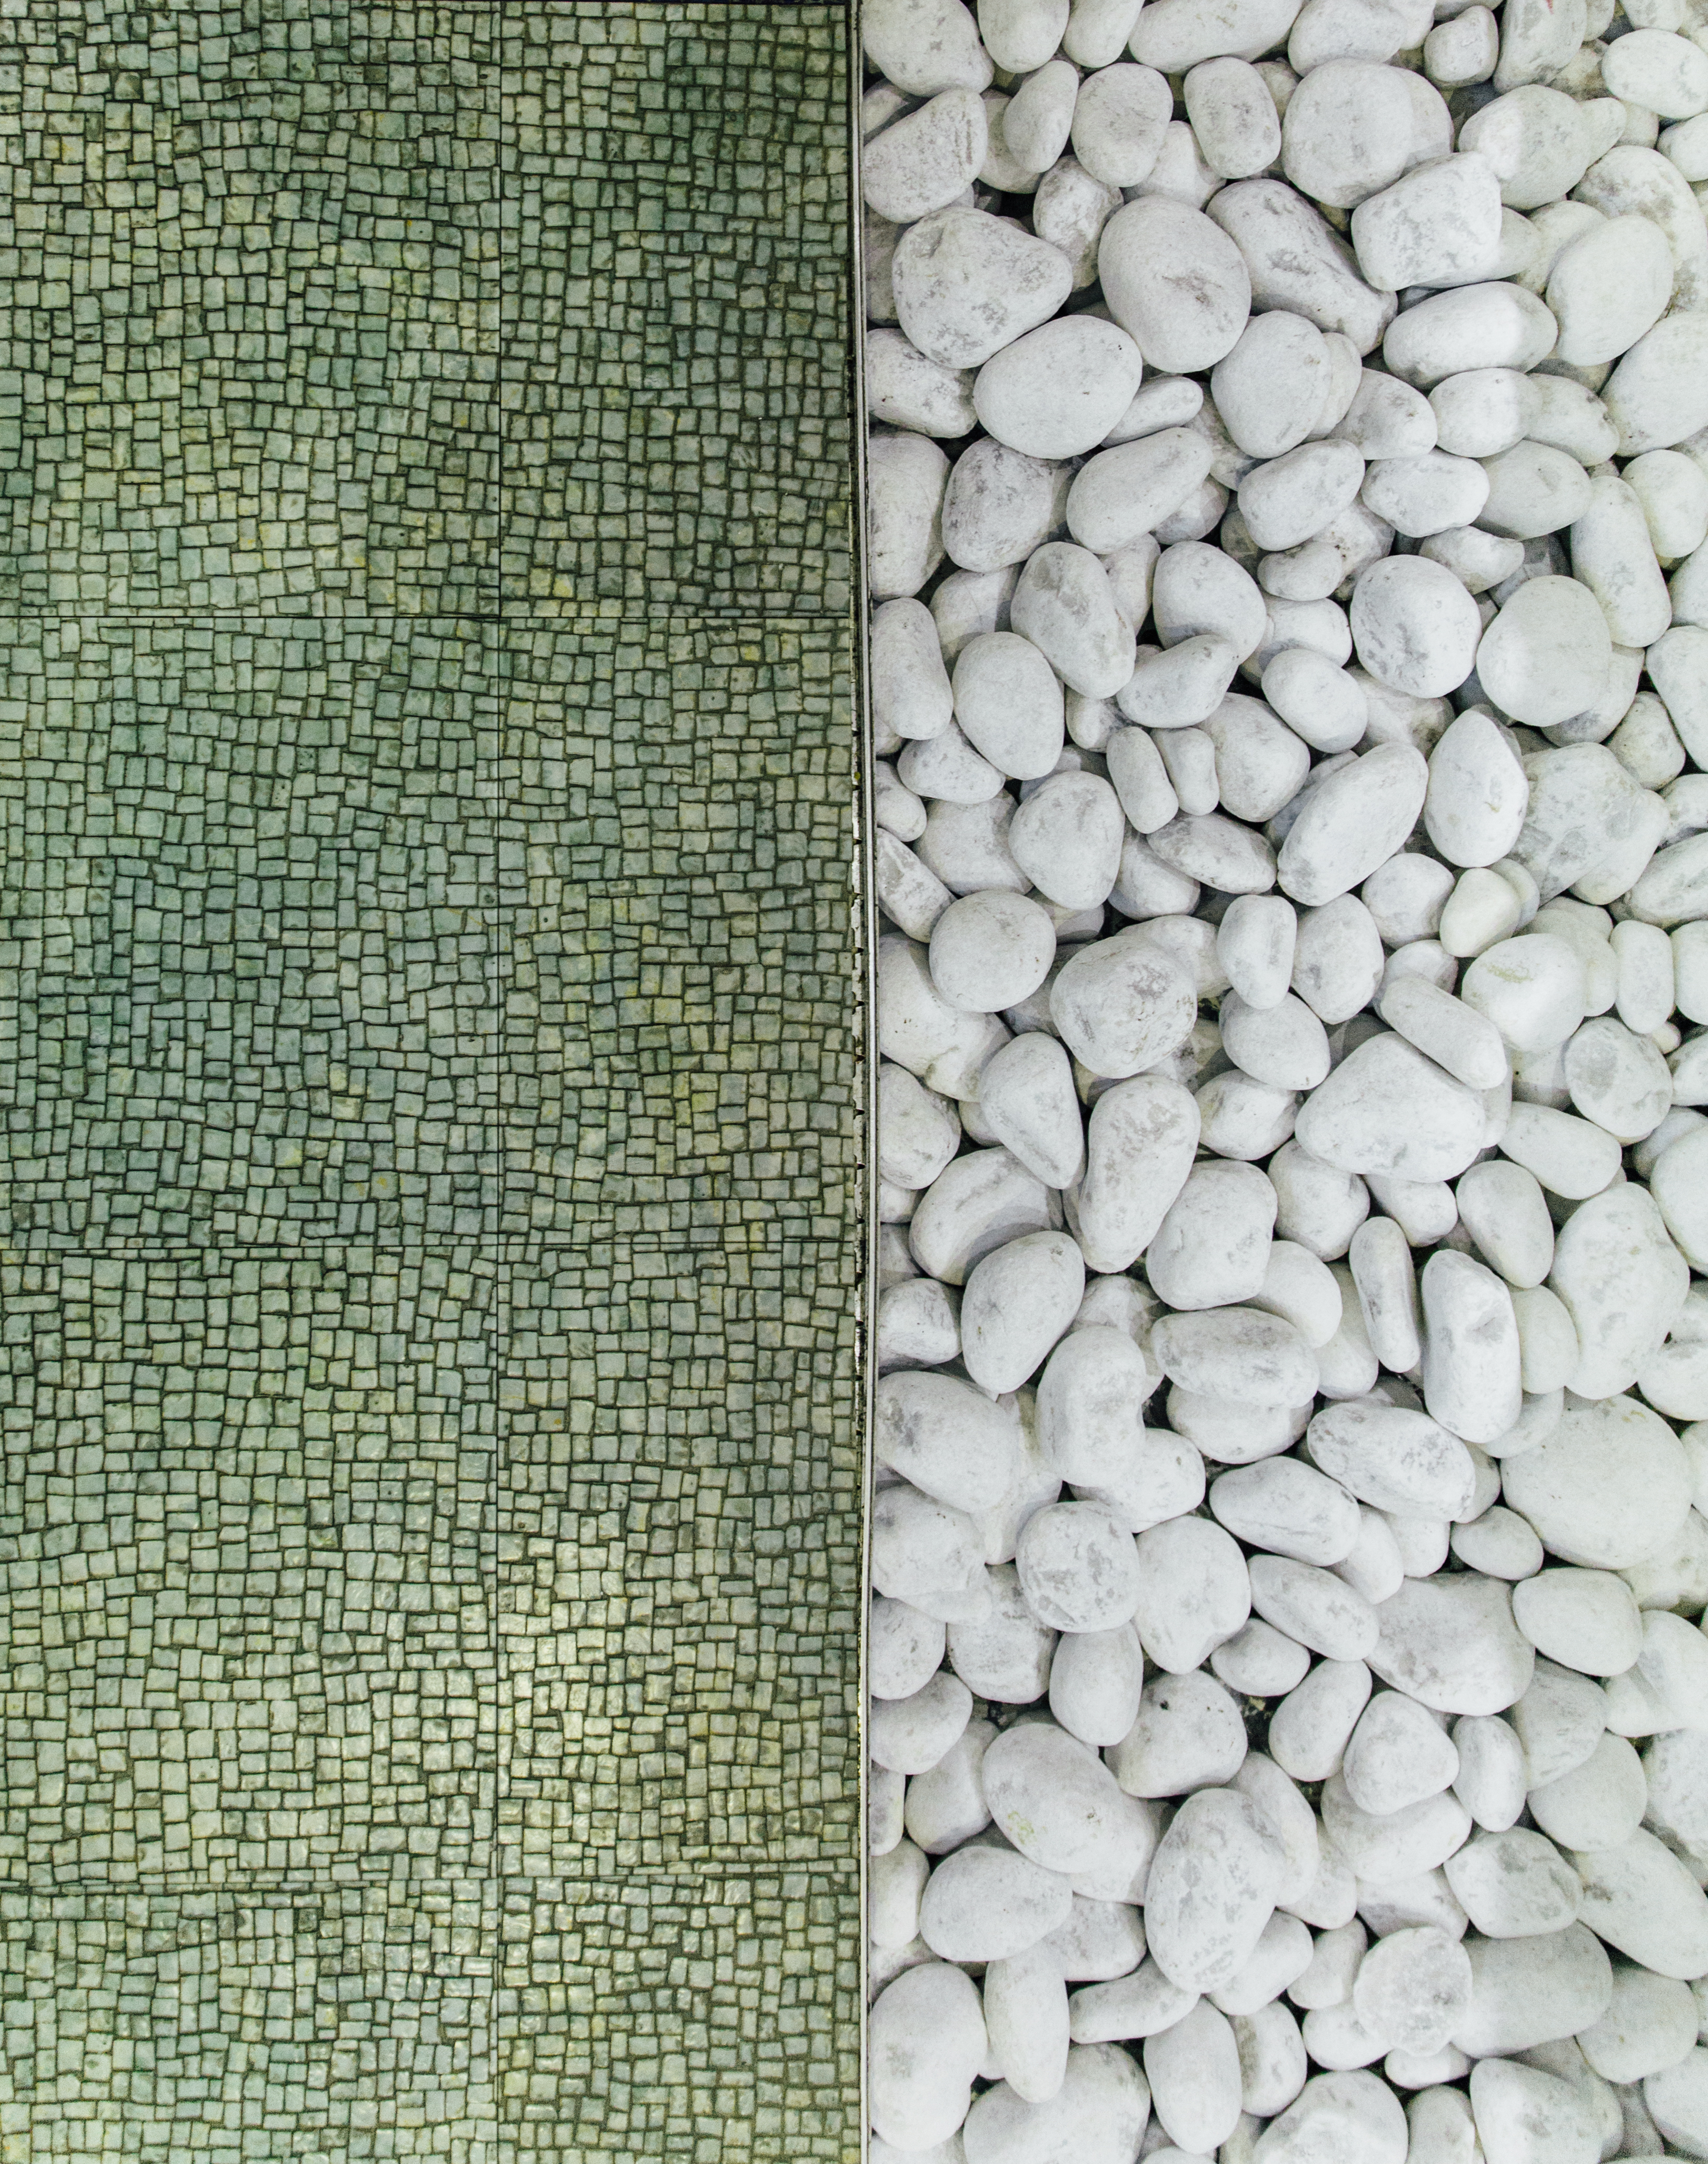
rock, floor, cobblestone, wall, pattern, pebble, soil, tile, stone wall, material, block, art, gravel, mosaic, flooring, road surface